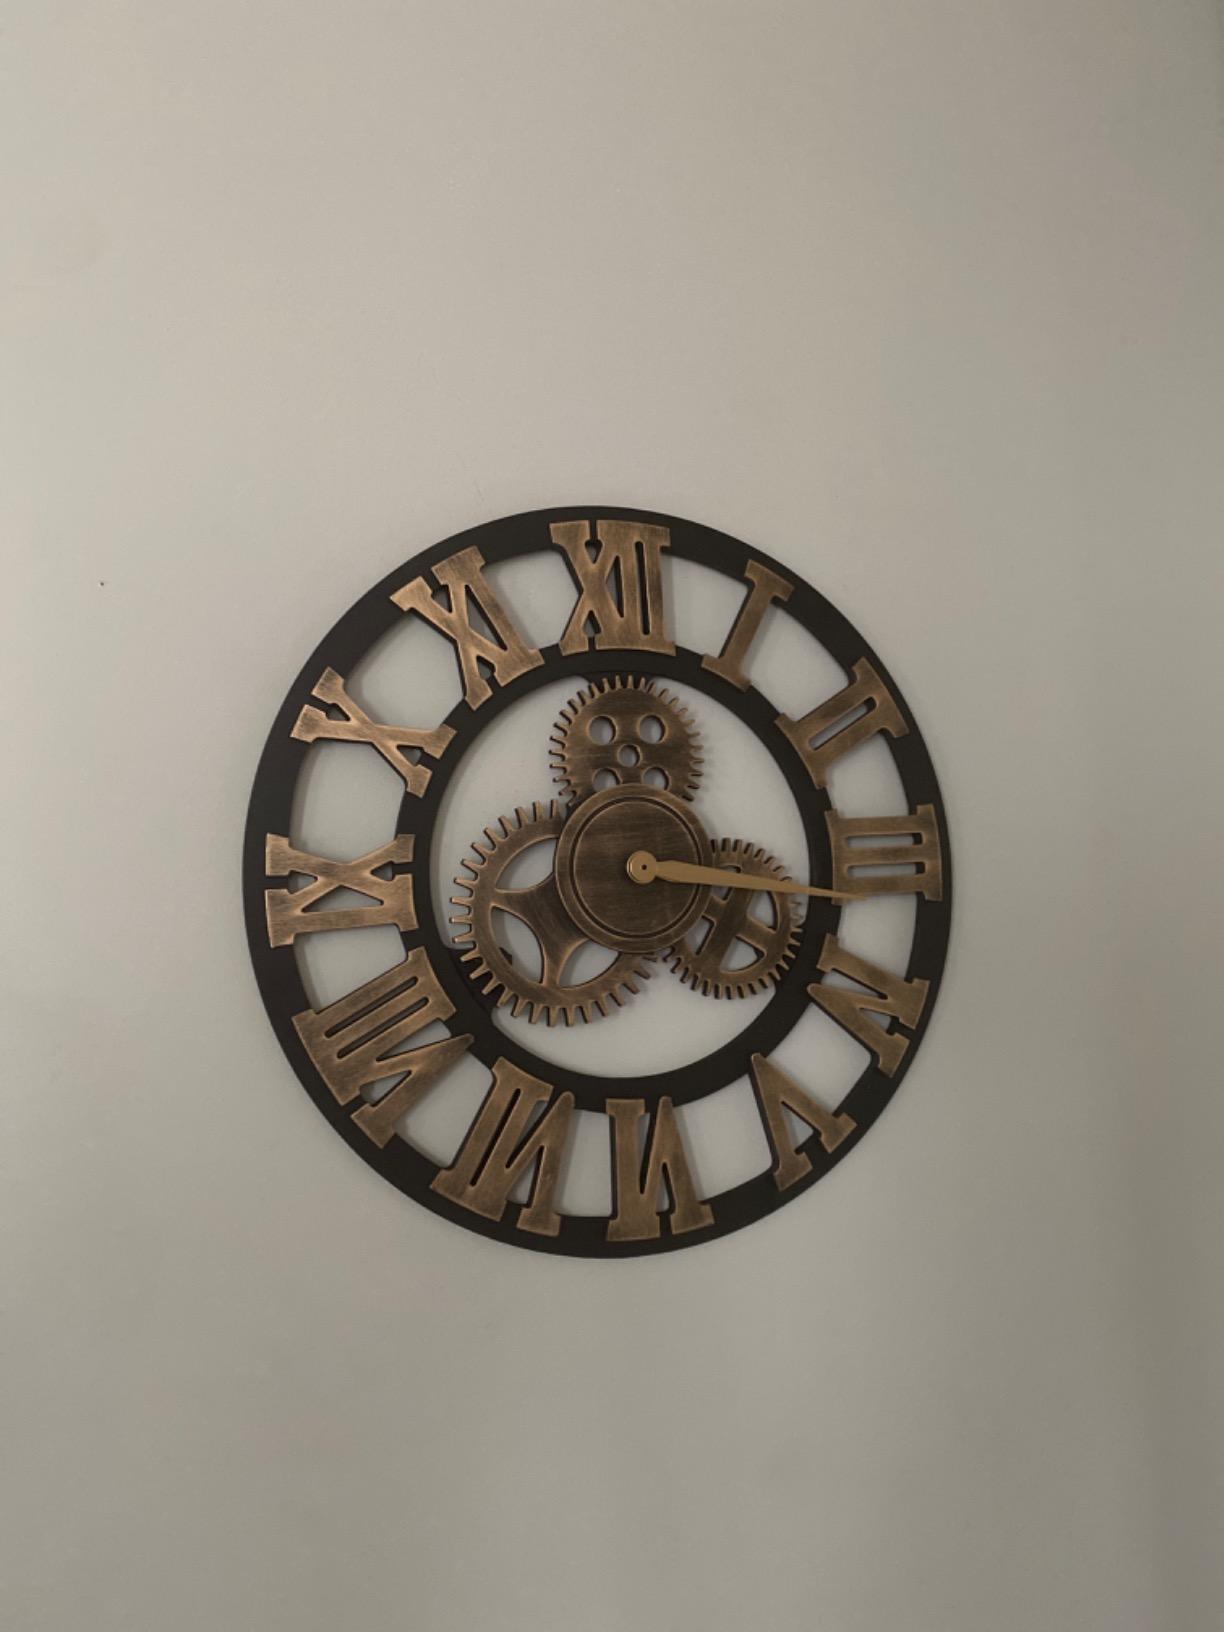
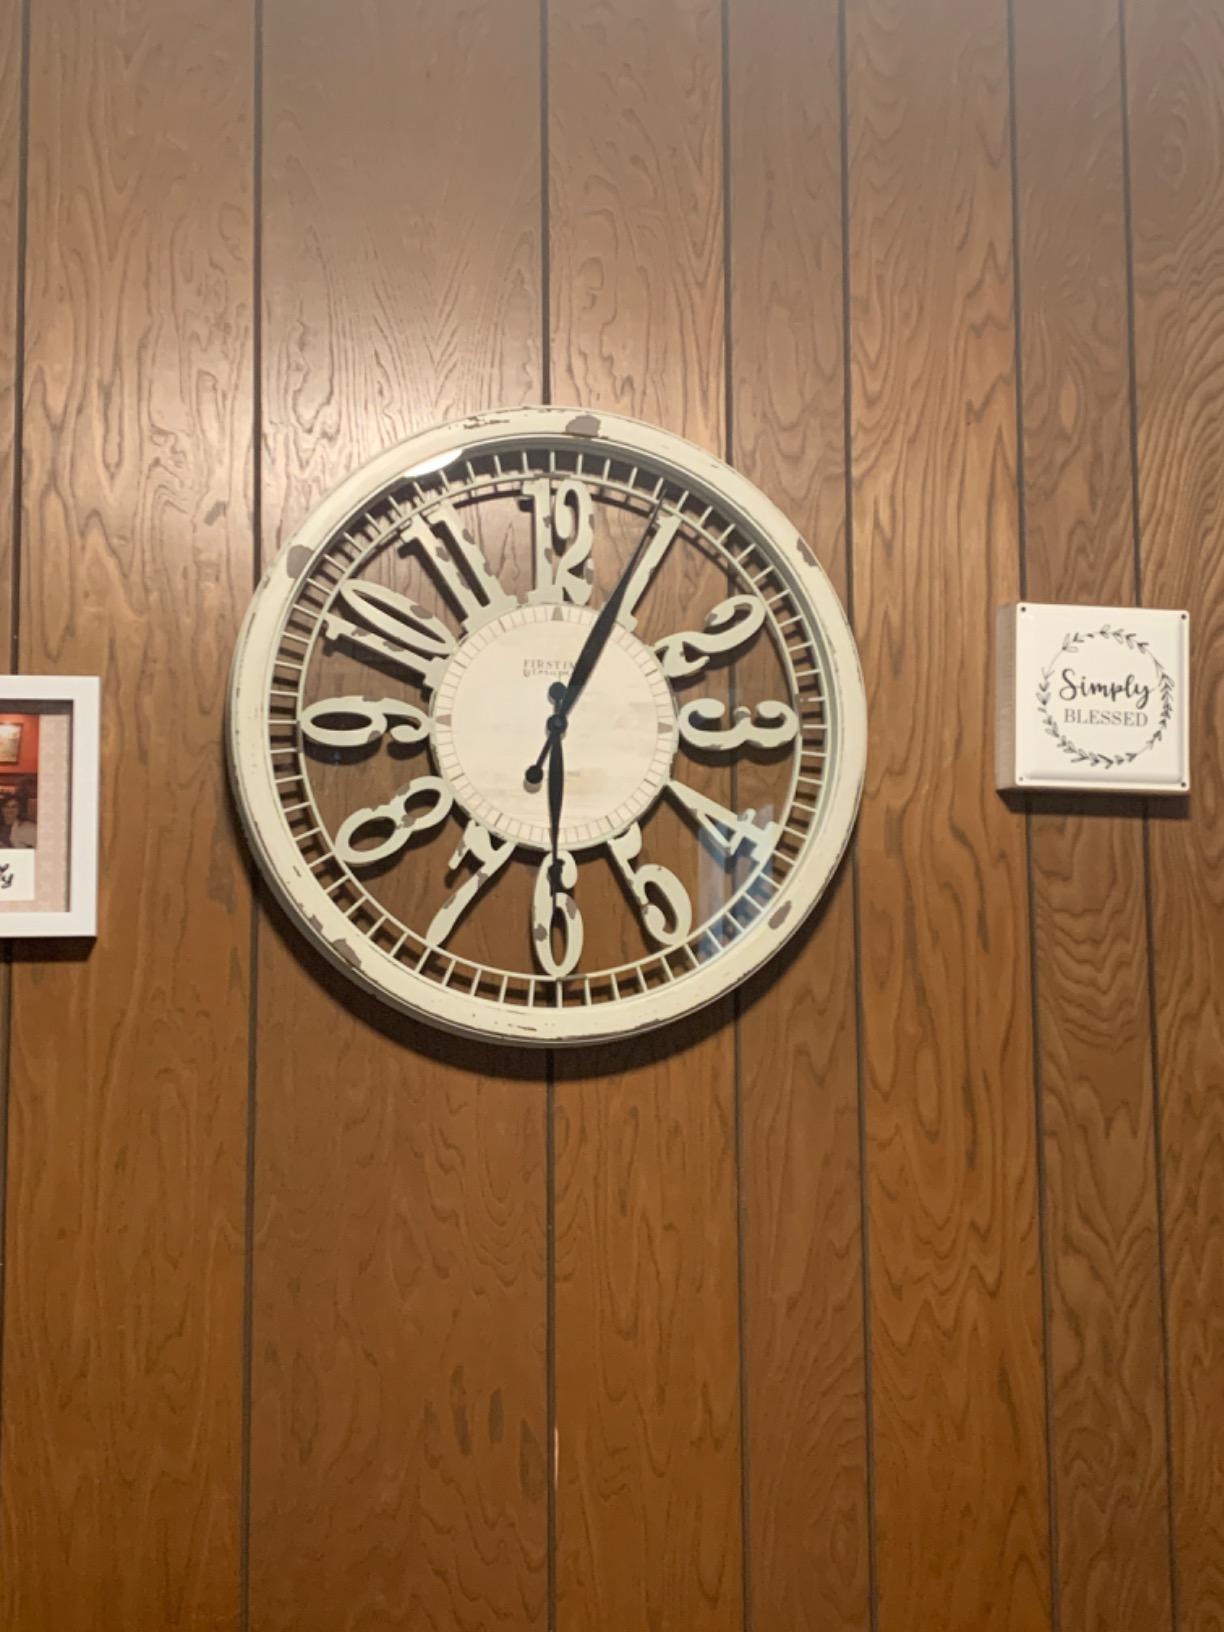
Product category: clock
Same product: no